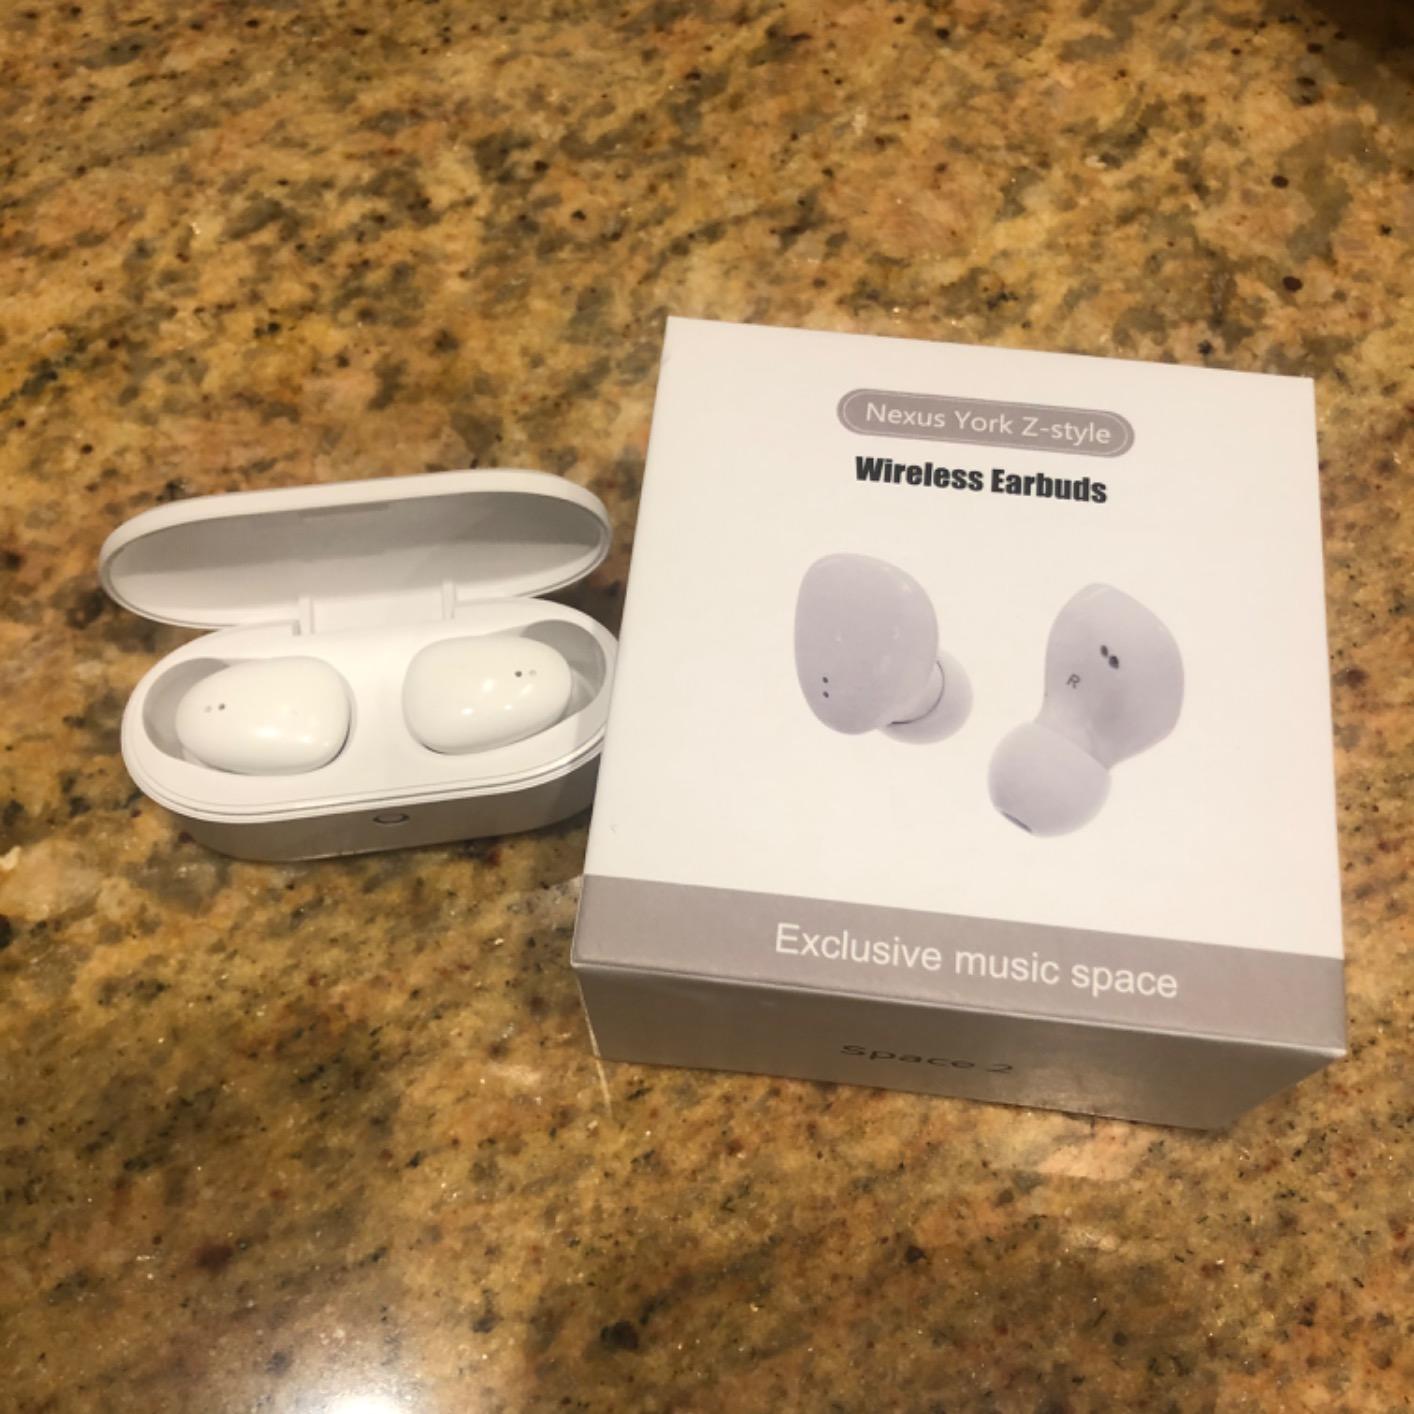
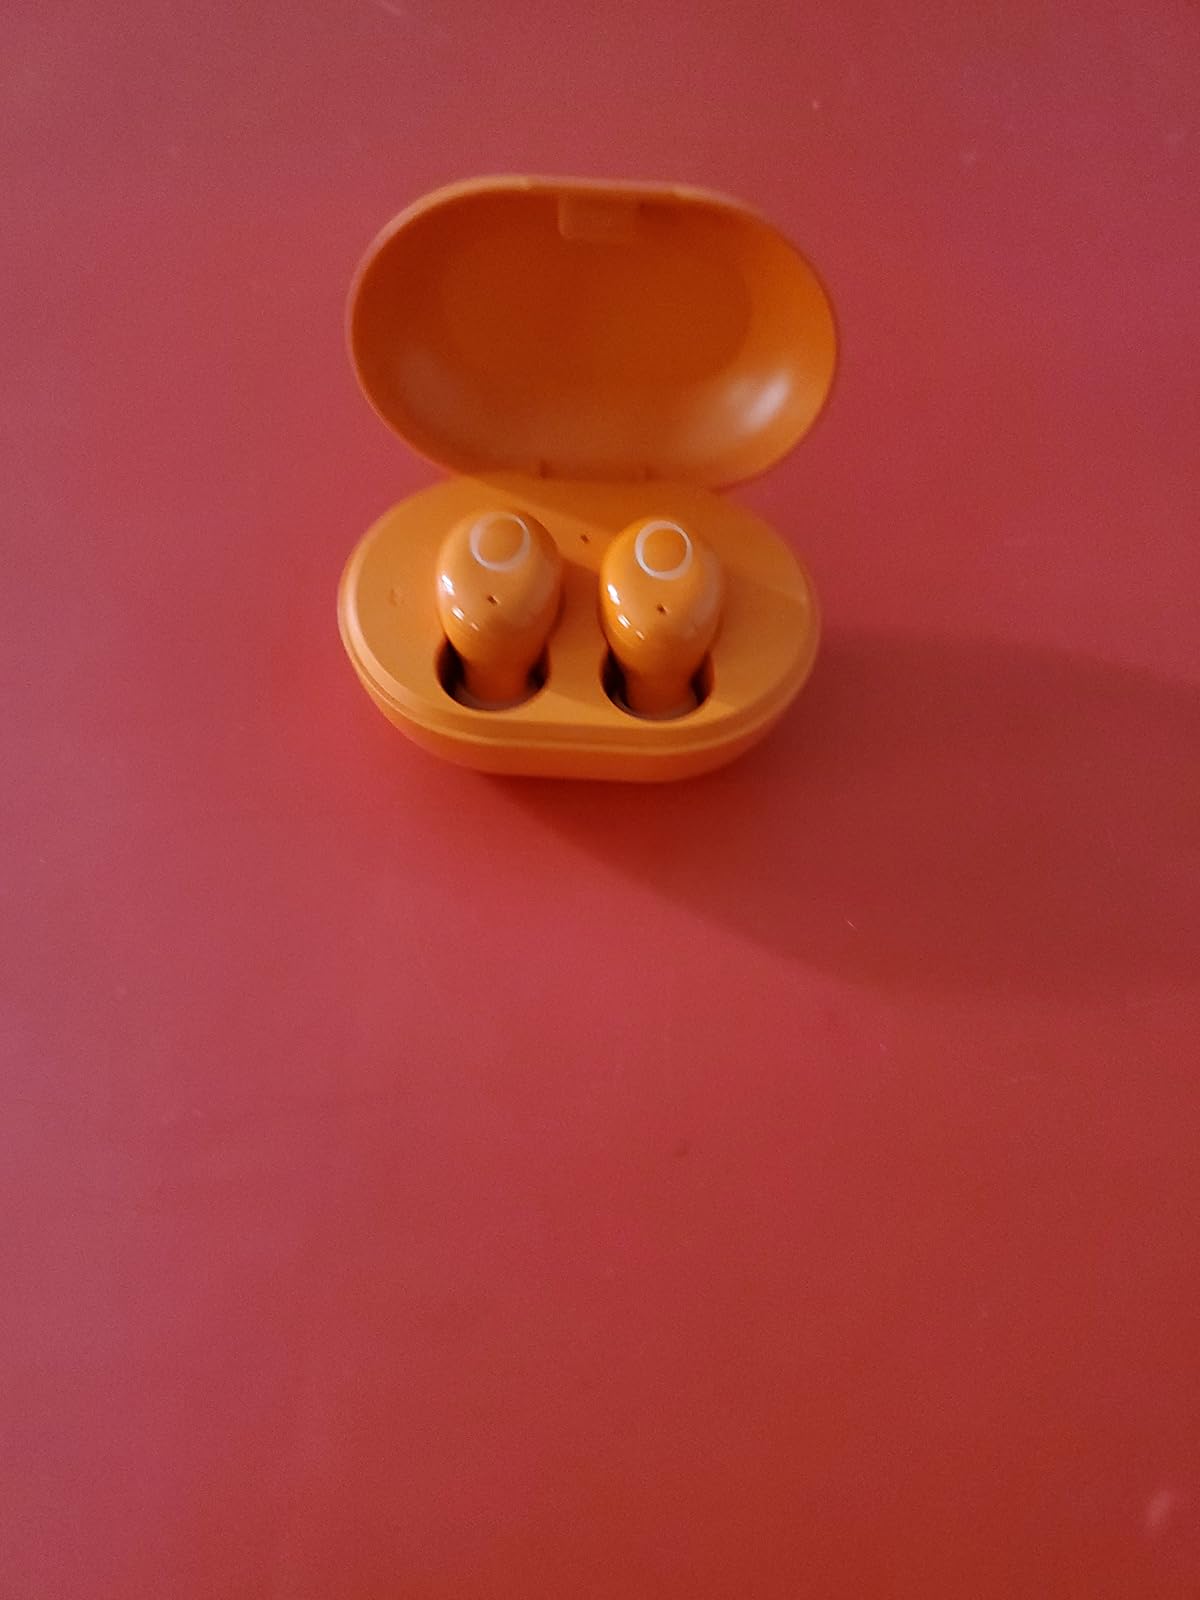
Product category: earbuds
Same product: no